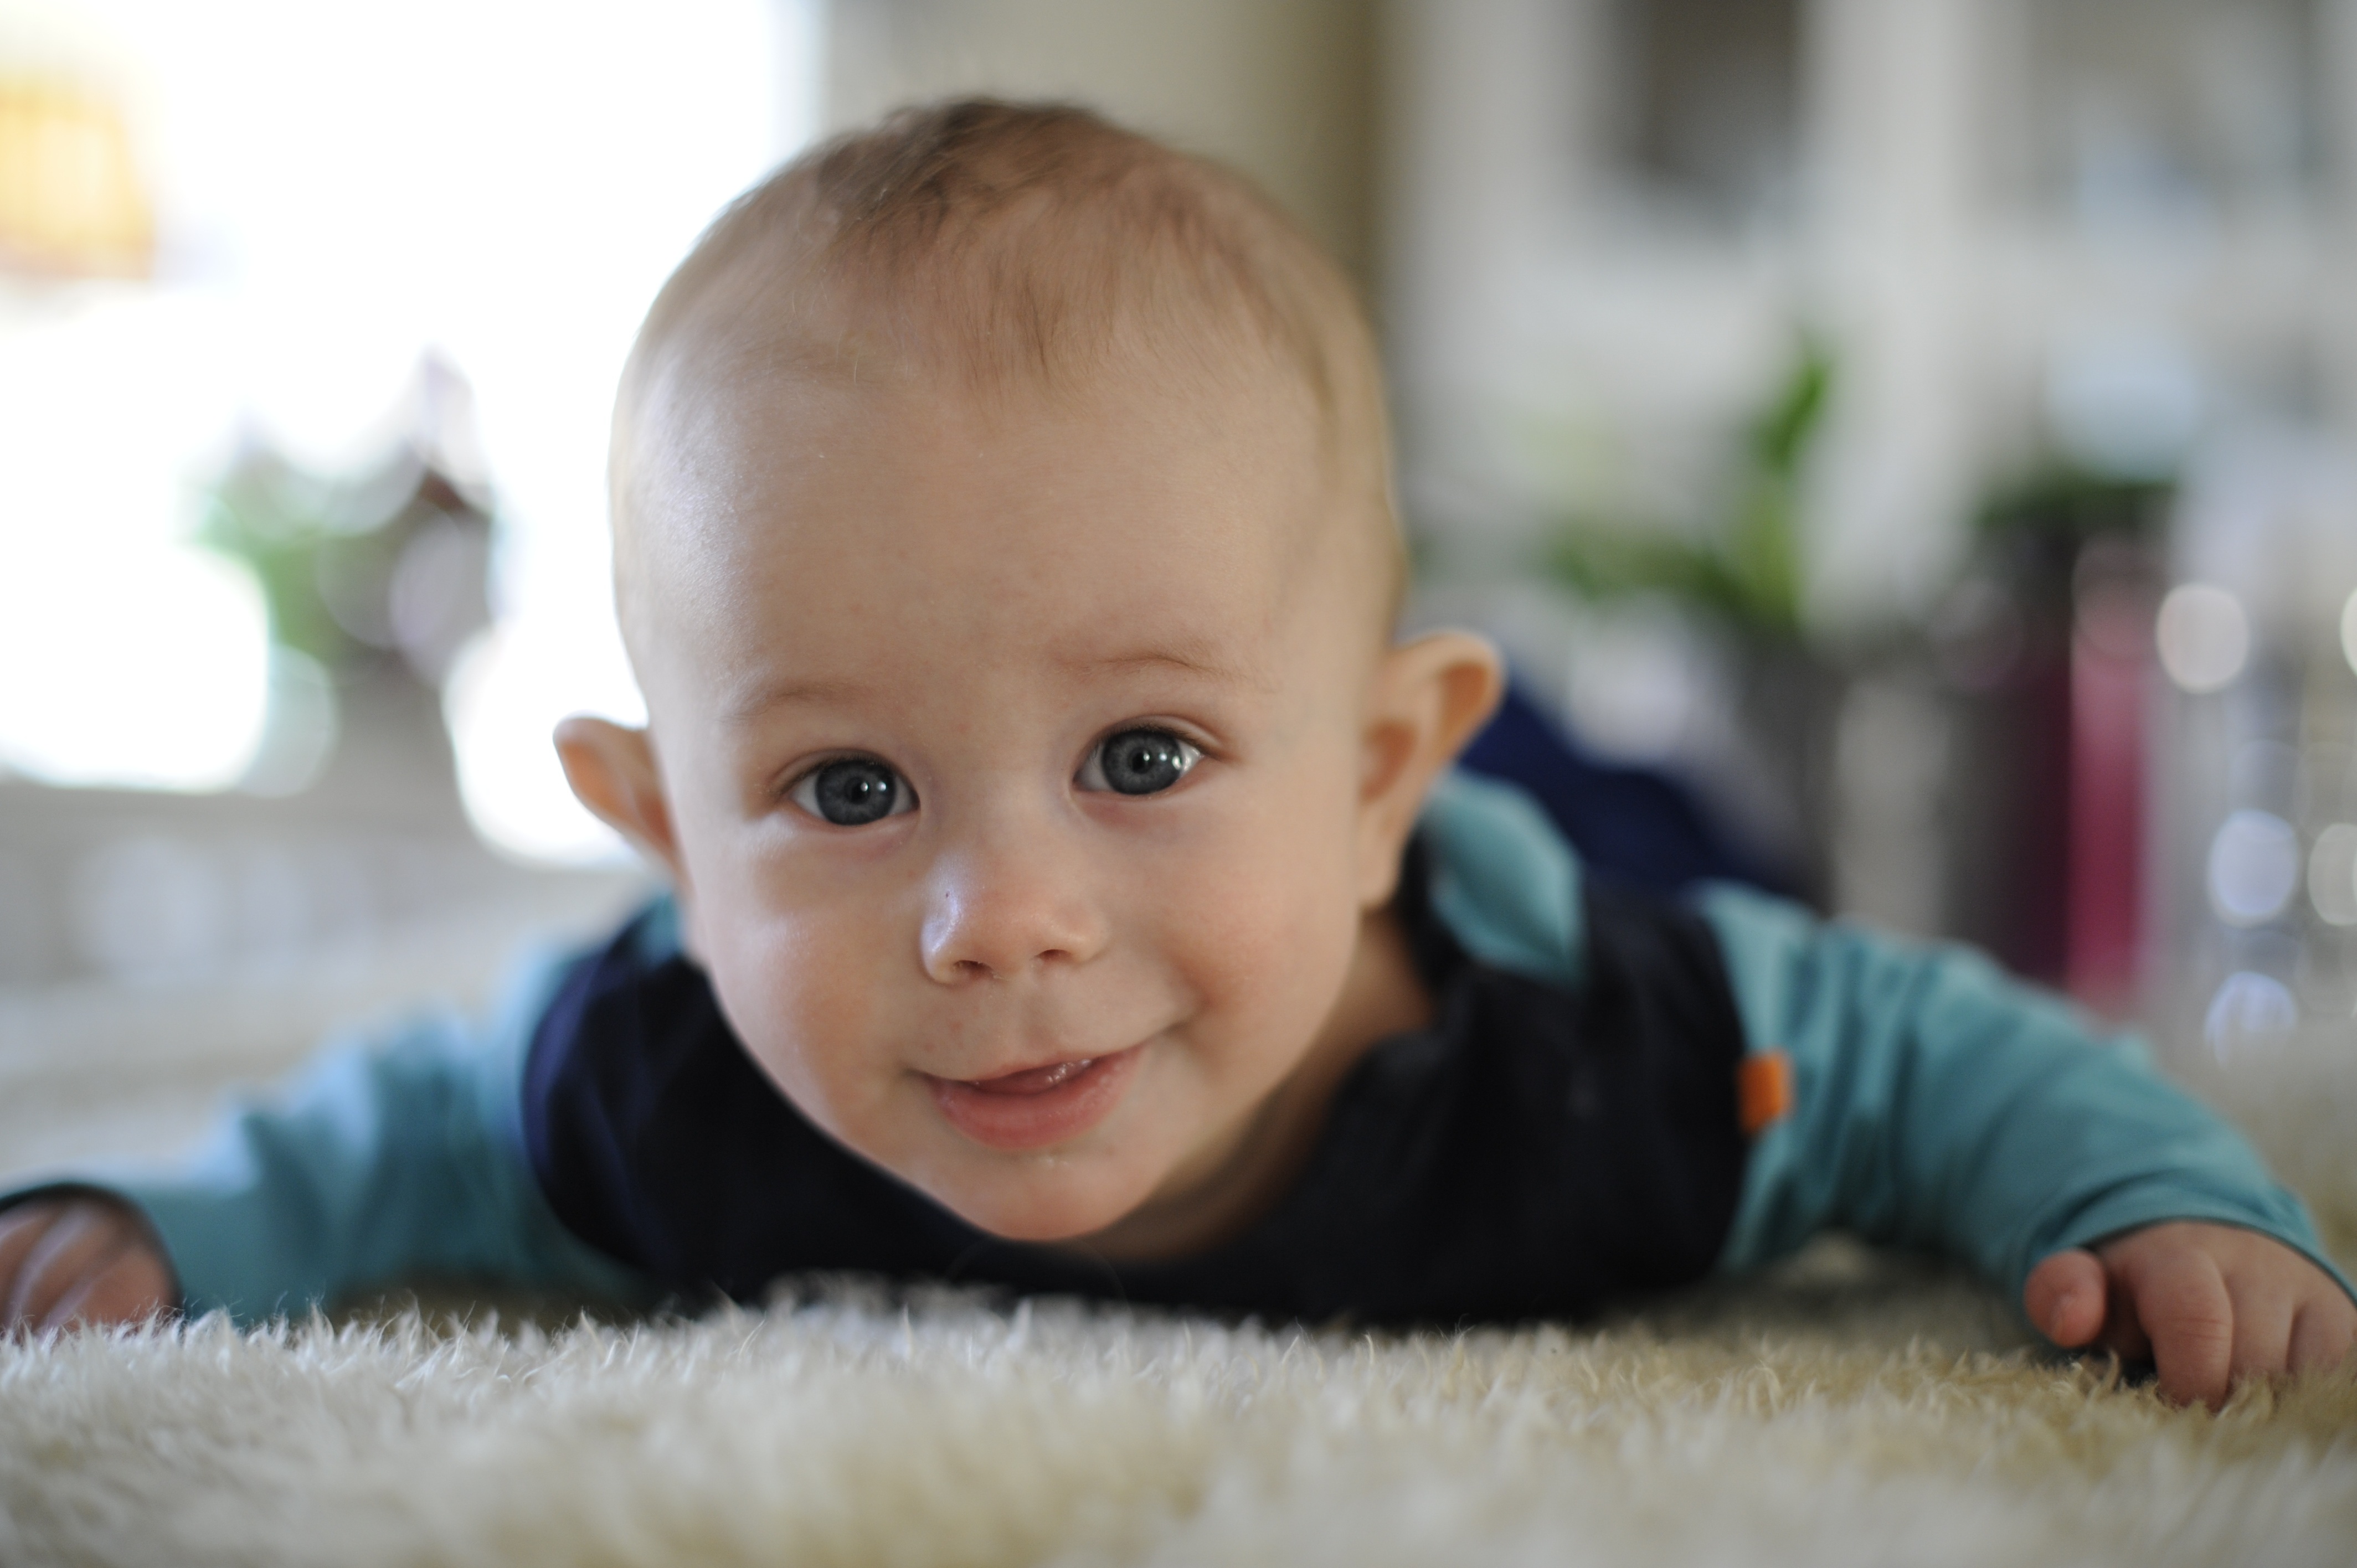
person, people, play, boy, portrait, child, baby, facial expression, smile, face, infant, toddler, eye, skin, smiles, mile, guy small, todler, portrait photography, human positions